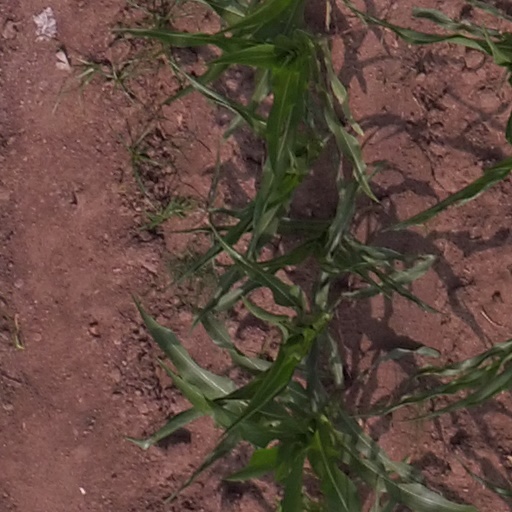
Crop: maize; corn